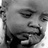
Emotion: sad